Church of Holy Trinity, Cleeve

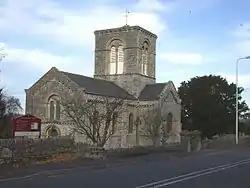

The Church Of Holy Trinity at Cleeve in the English county of Somerset was built in 1840. It is a Grade II* listed building.